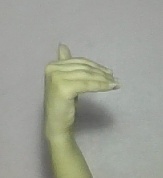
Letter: khaa